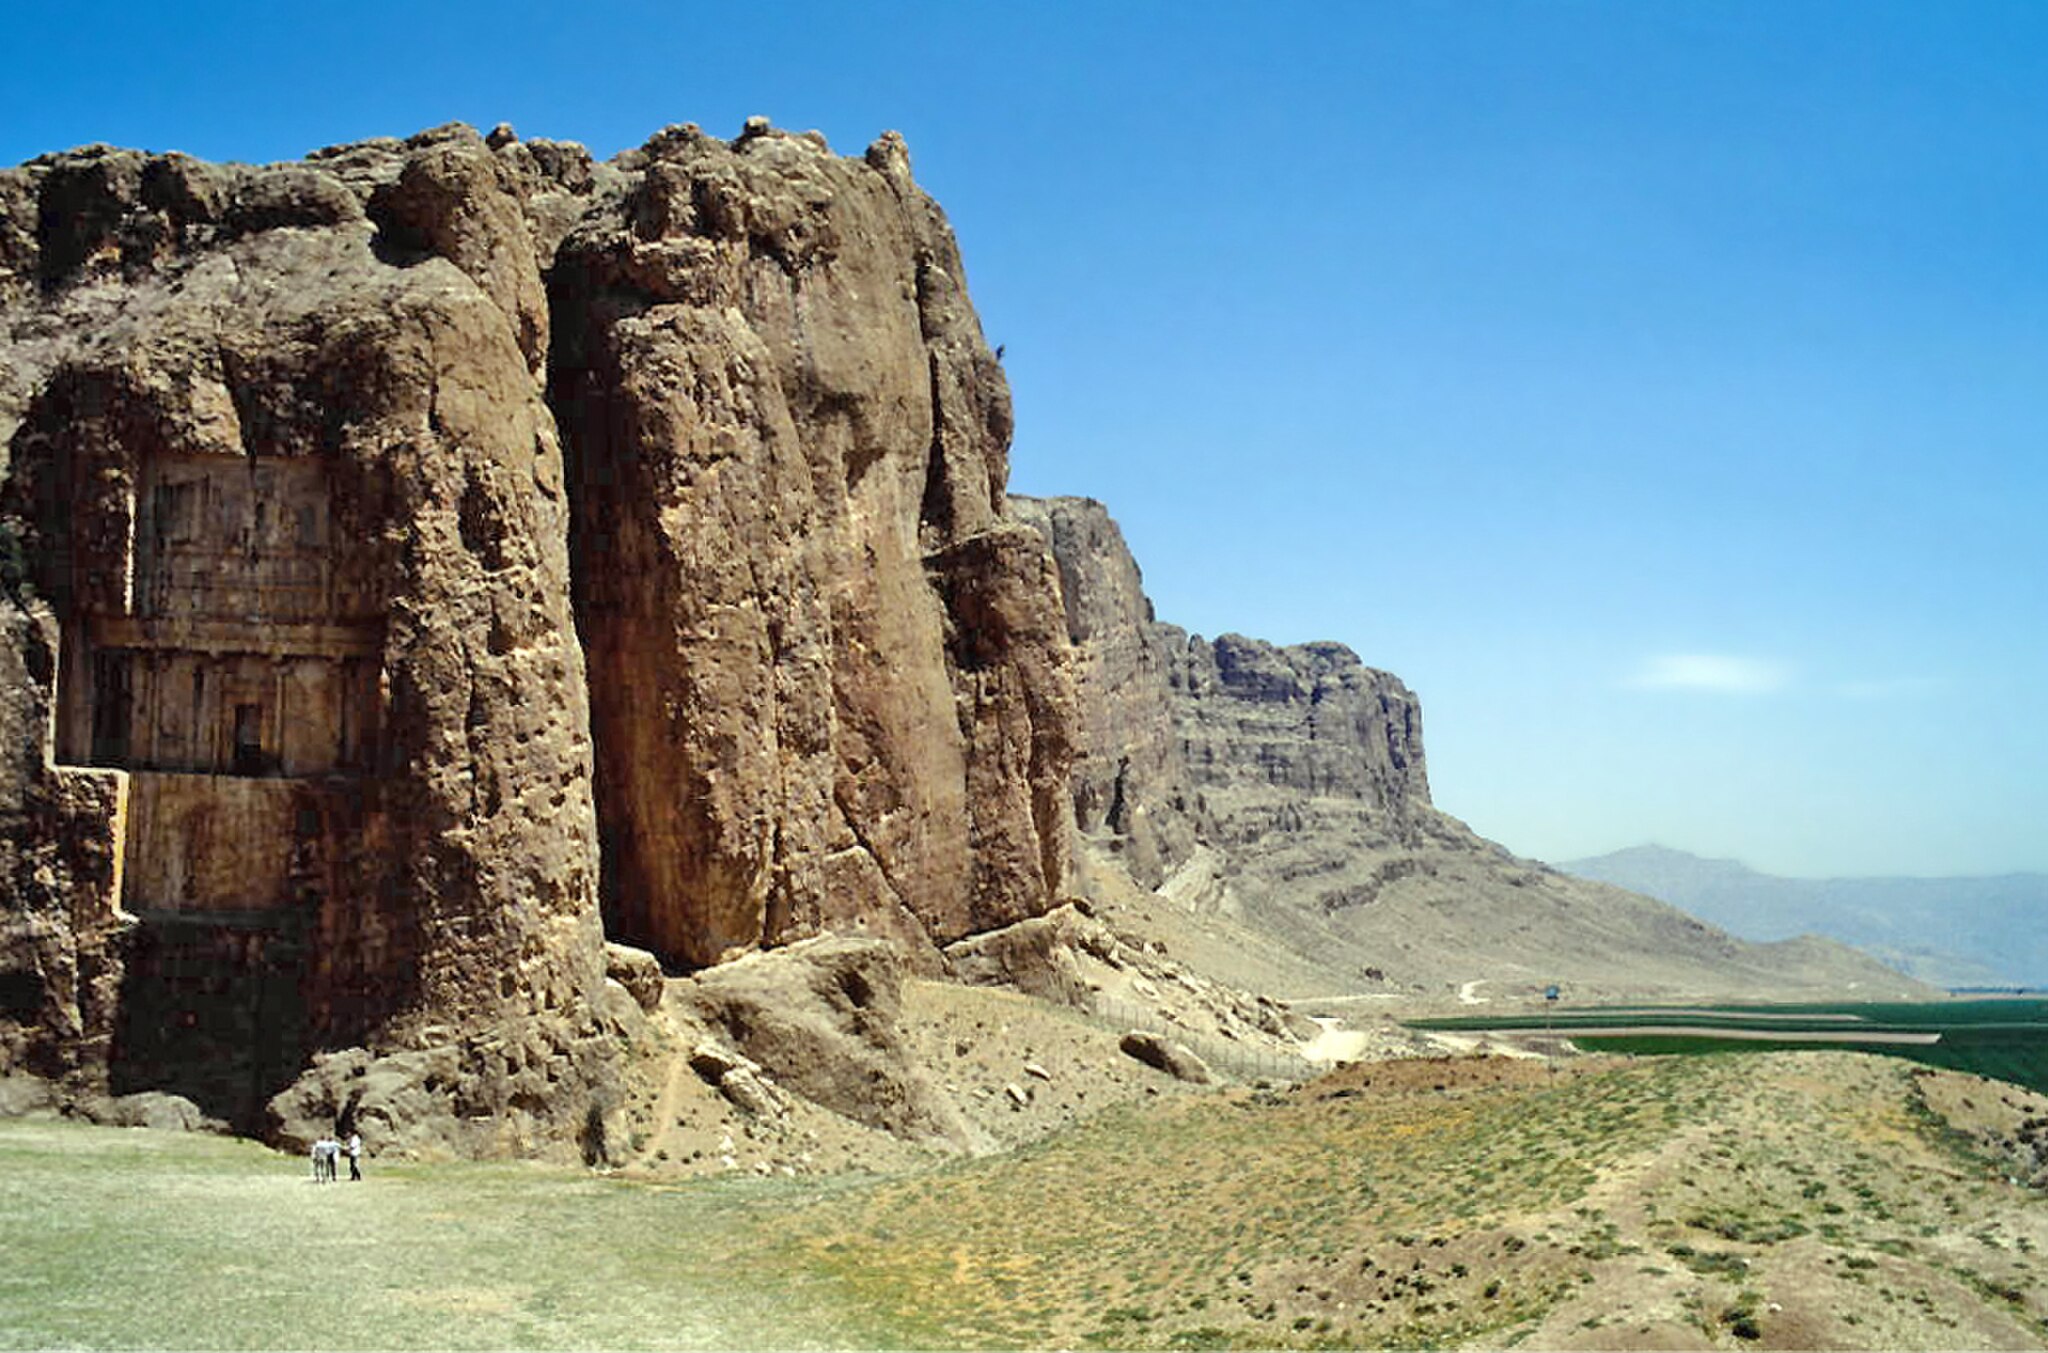
Title: Naqsh-e Rostam (2000) 01
Description: Cliffs Naqsh-e Rustam. Fars, Iran
Date: 2000-04
Categories: Naqsh-e Rustam, Self-published work, April 2000 in Iran, Inland cliffs of Iran, Photographs by LBM1948